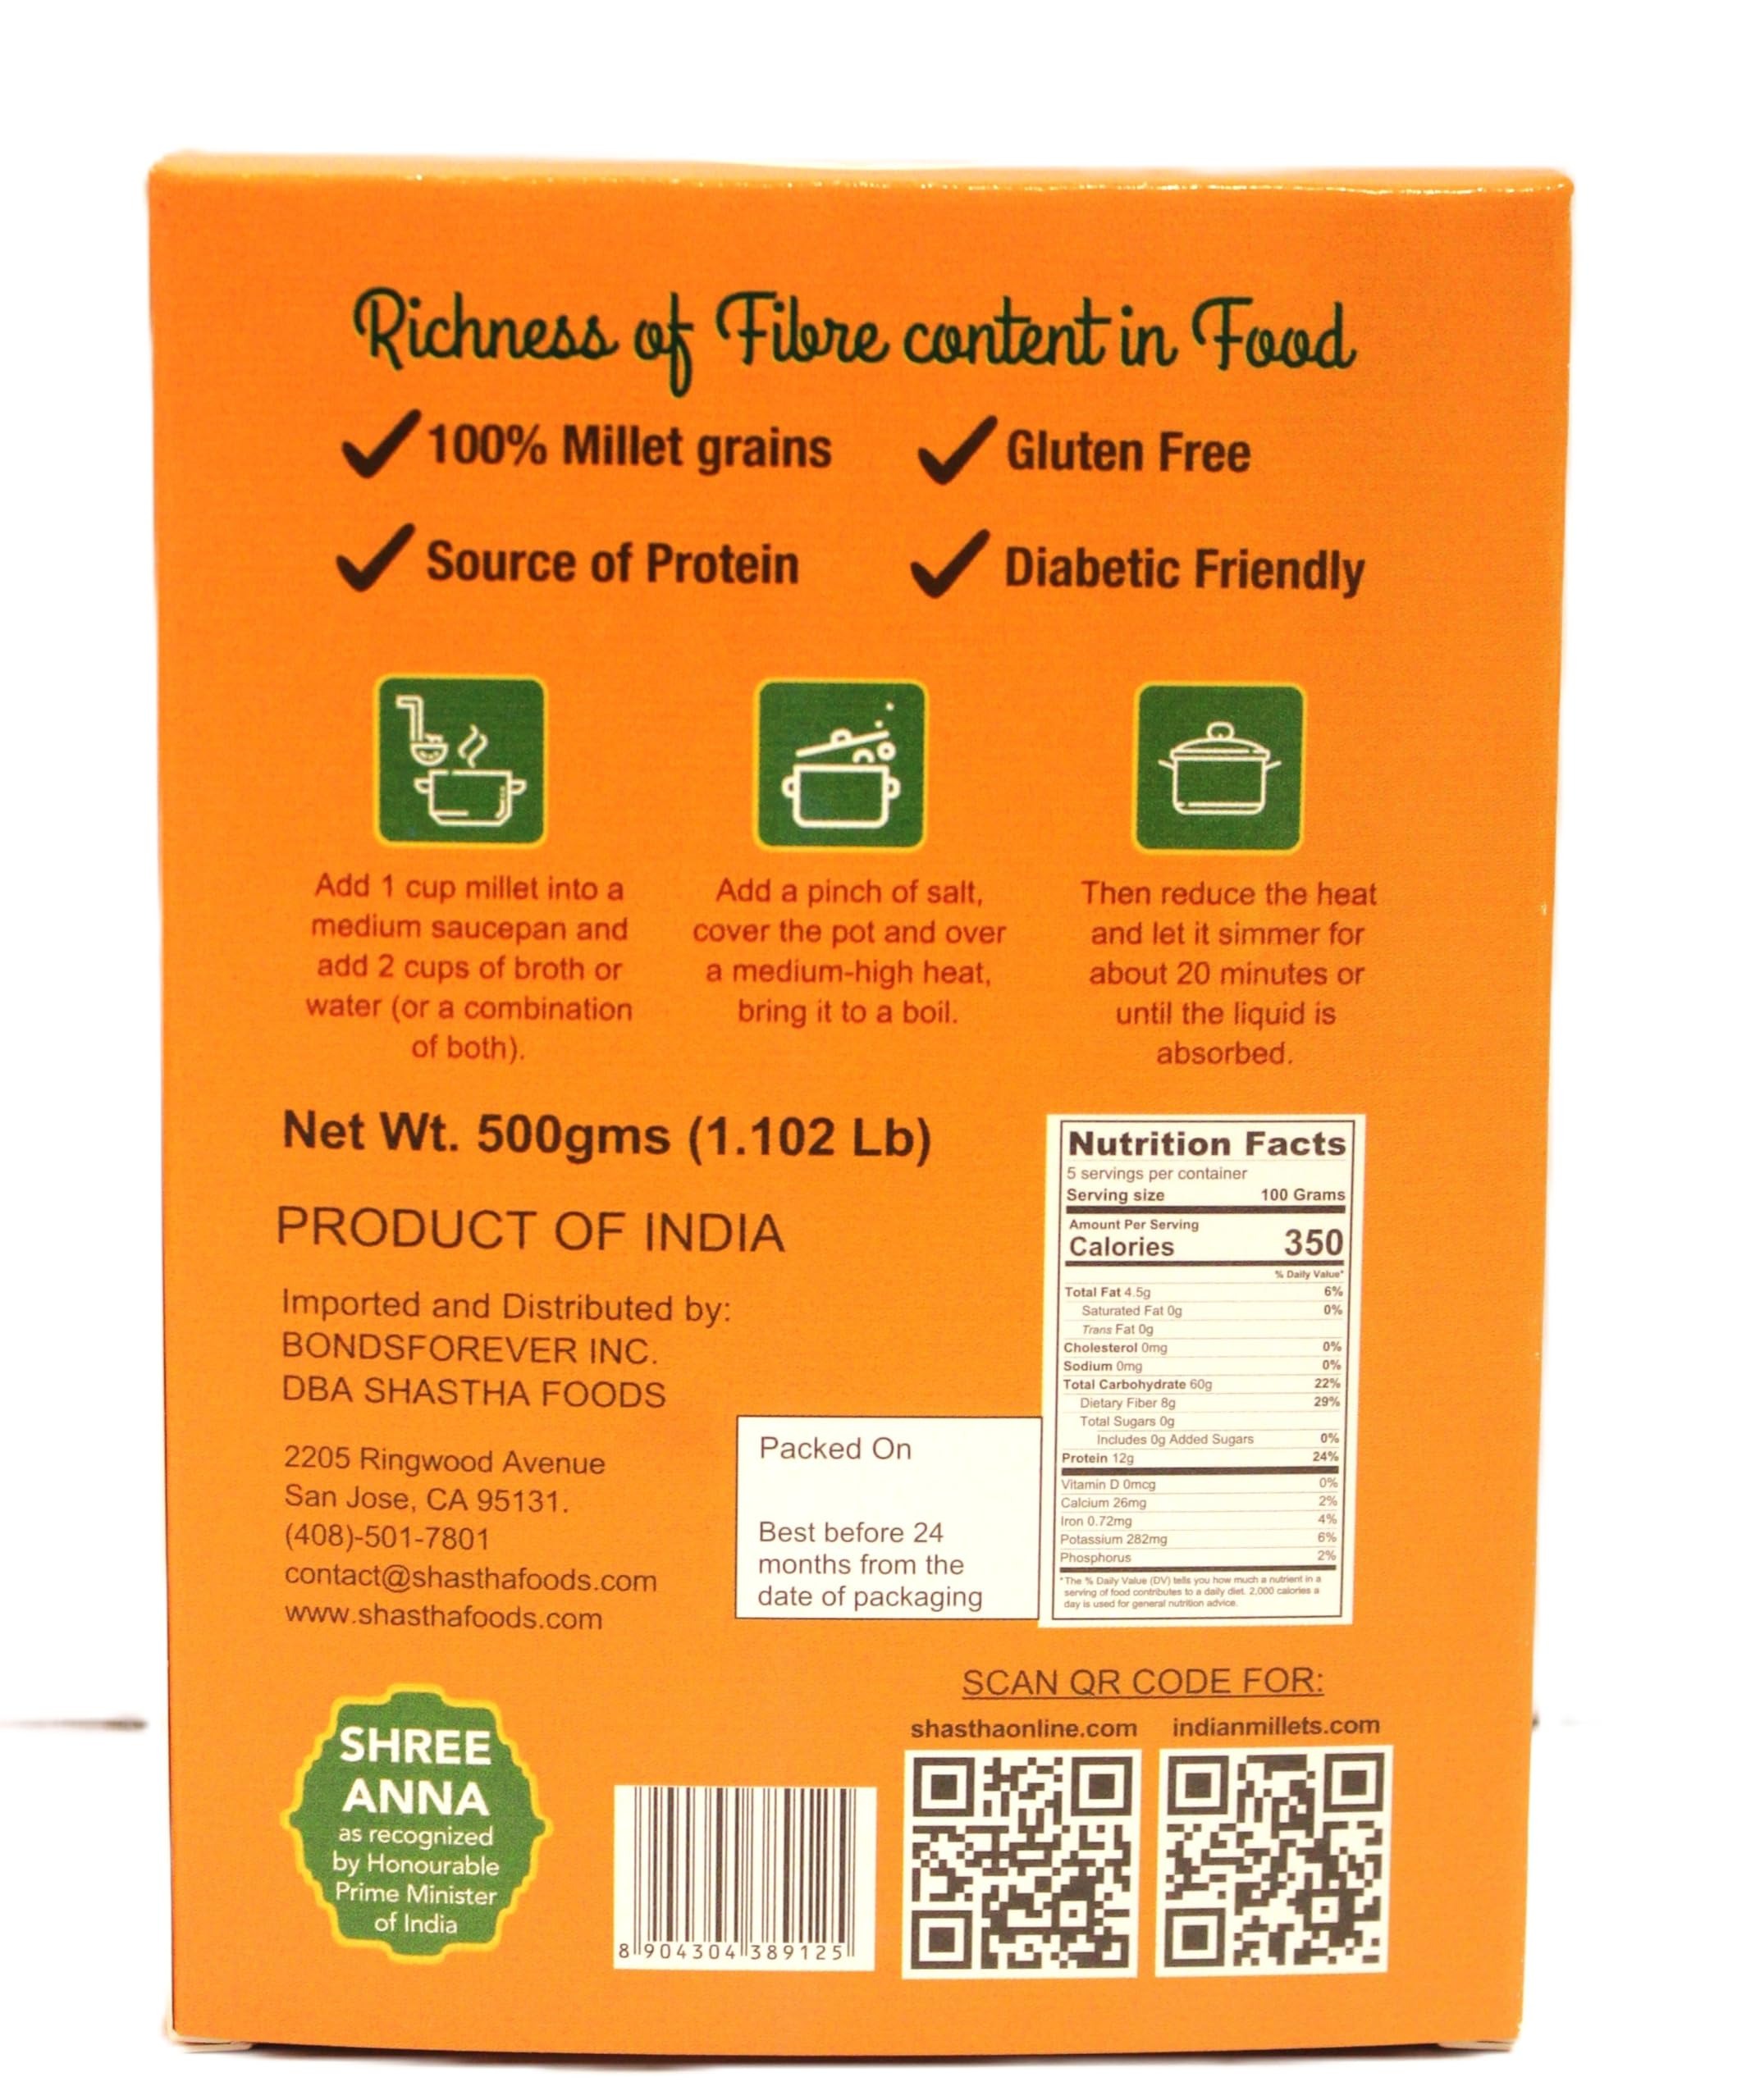
Item Name: Shastha Foxtail Millet (Pack Of 3) Each-500 Gms (B-A)
Bullet Point 1: Shastha Foxtail Millet ( Pack Of 3) , Each-500 Gms (500g x 3 Pkts) Total 1500g
Bullet Point 2: It is Processed, polished & Hulled
Bullet Point 3: Foxtail millet grits can be used in a variety of dishes, including porridge, upma, and even baking.
Bullet Point 4: Foxtail millet grits are easy to cook and can be prepared quickly, making them a convenient option for busy individuals.
Bullet Point 5: Foxtail millet grits, also known as suji or rava, are used for making nutritious dishes like upma, khichdi and porridge.
Bullet Point 6: Can be added to smoothies or used in baking for healthy breakfast options and desserts.
Product Description: Foxtail millet grits, a processed form of the grain, are a nutrient-rich, gluten-free, and versatile food source, offering a good source of protein, fiber, and essential minerals, suitable for various dishes and dietary needs.It contains copious amounts of lysine, thiamine, iron and niacin and calcium. Can be used to make Upma, Idli, Kichadi, Thepla, Payasam, Vegetable Dosa, Chakli and many more.
Value: 3.0
Unit: Count

Price: 21.99